Dragon Quest: Your Story

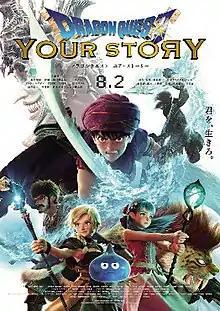
Theatrical release poster

is a 2019 Japanese 3D animated fantasy film based on the "Dragon Quest" series of video games, adapting the storyline of the 1992 video game "Dragon Quest V". It was released in Japan by Toho on August 2, 2019, with an international release on Netflix on February 13, 2020. It was the final film composed by Koichi Sugiyama before his death in 2021.